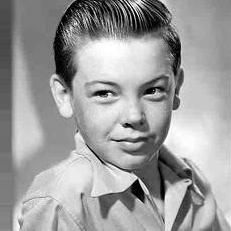
Age: 11